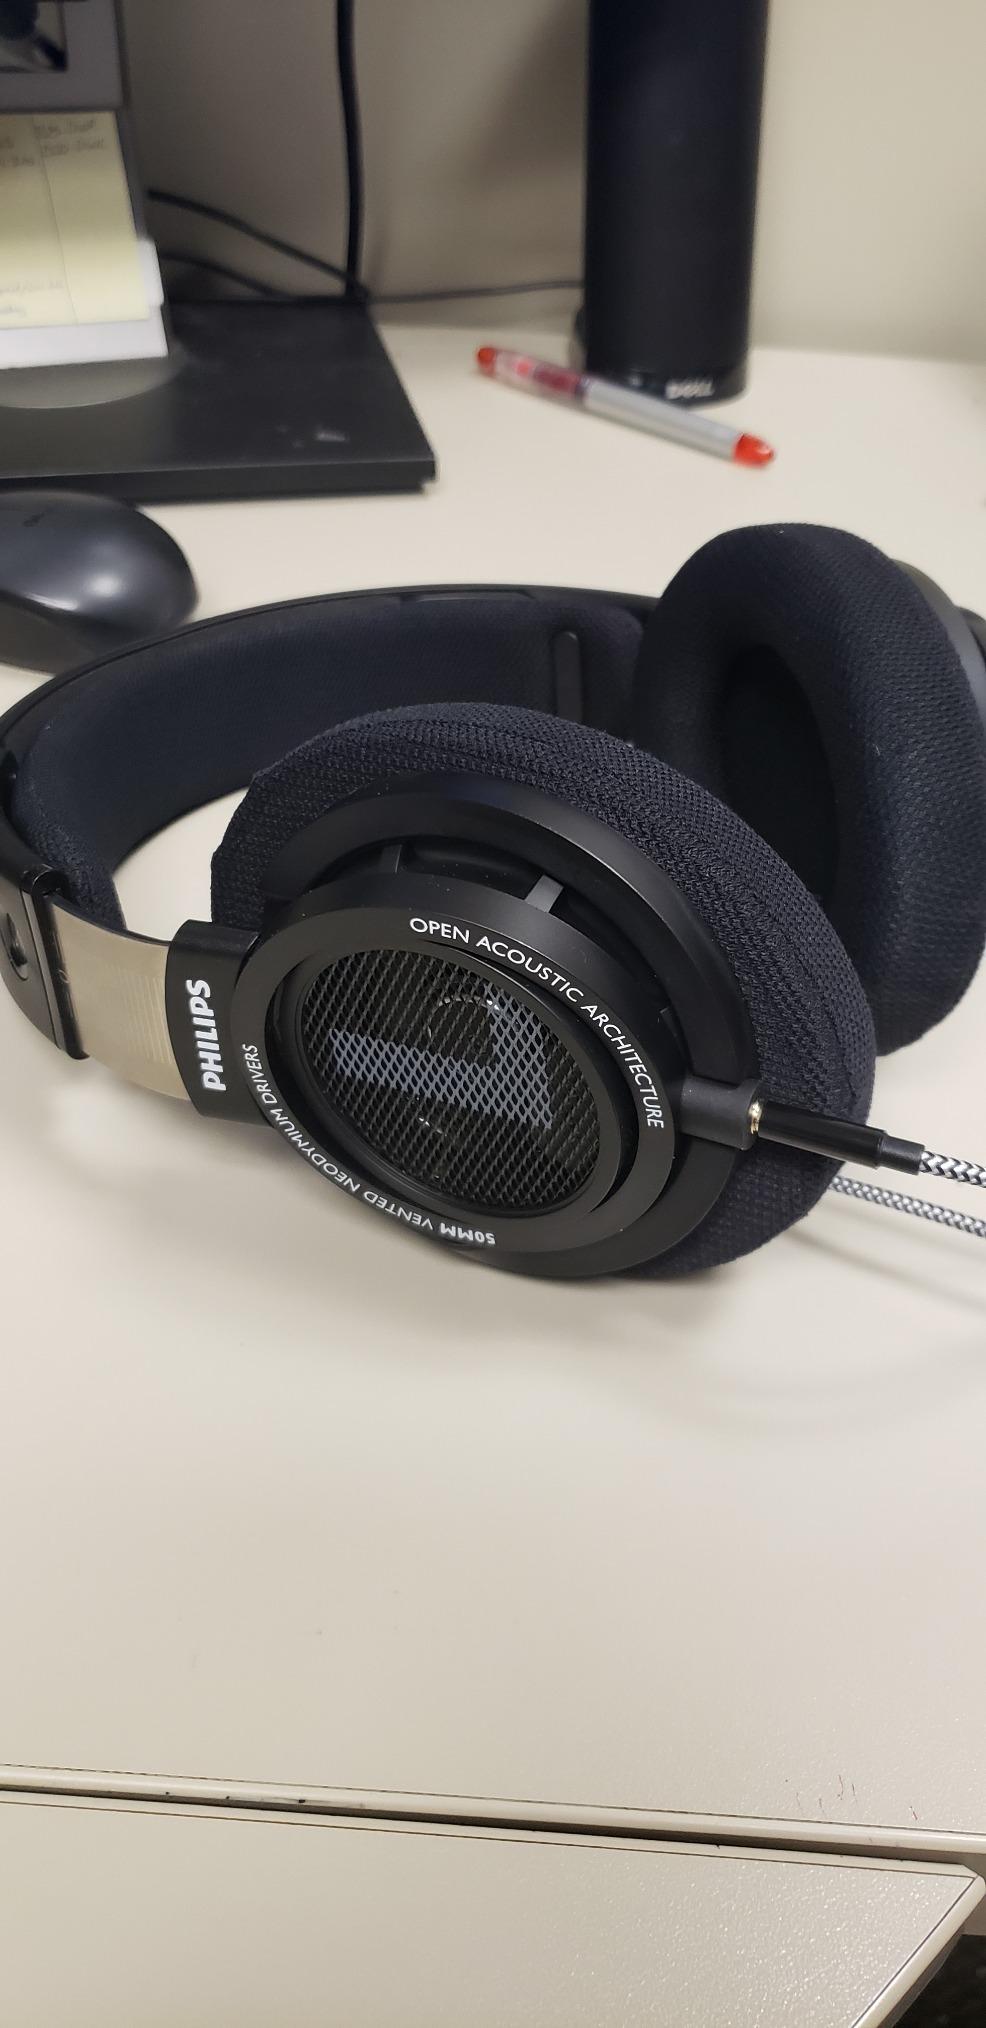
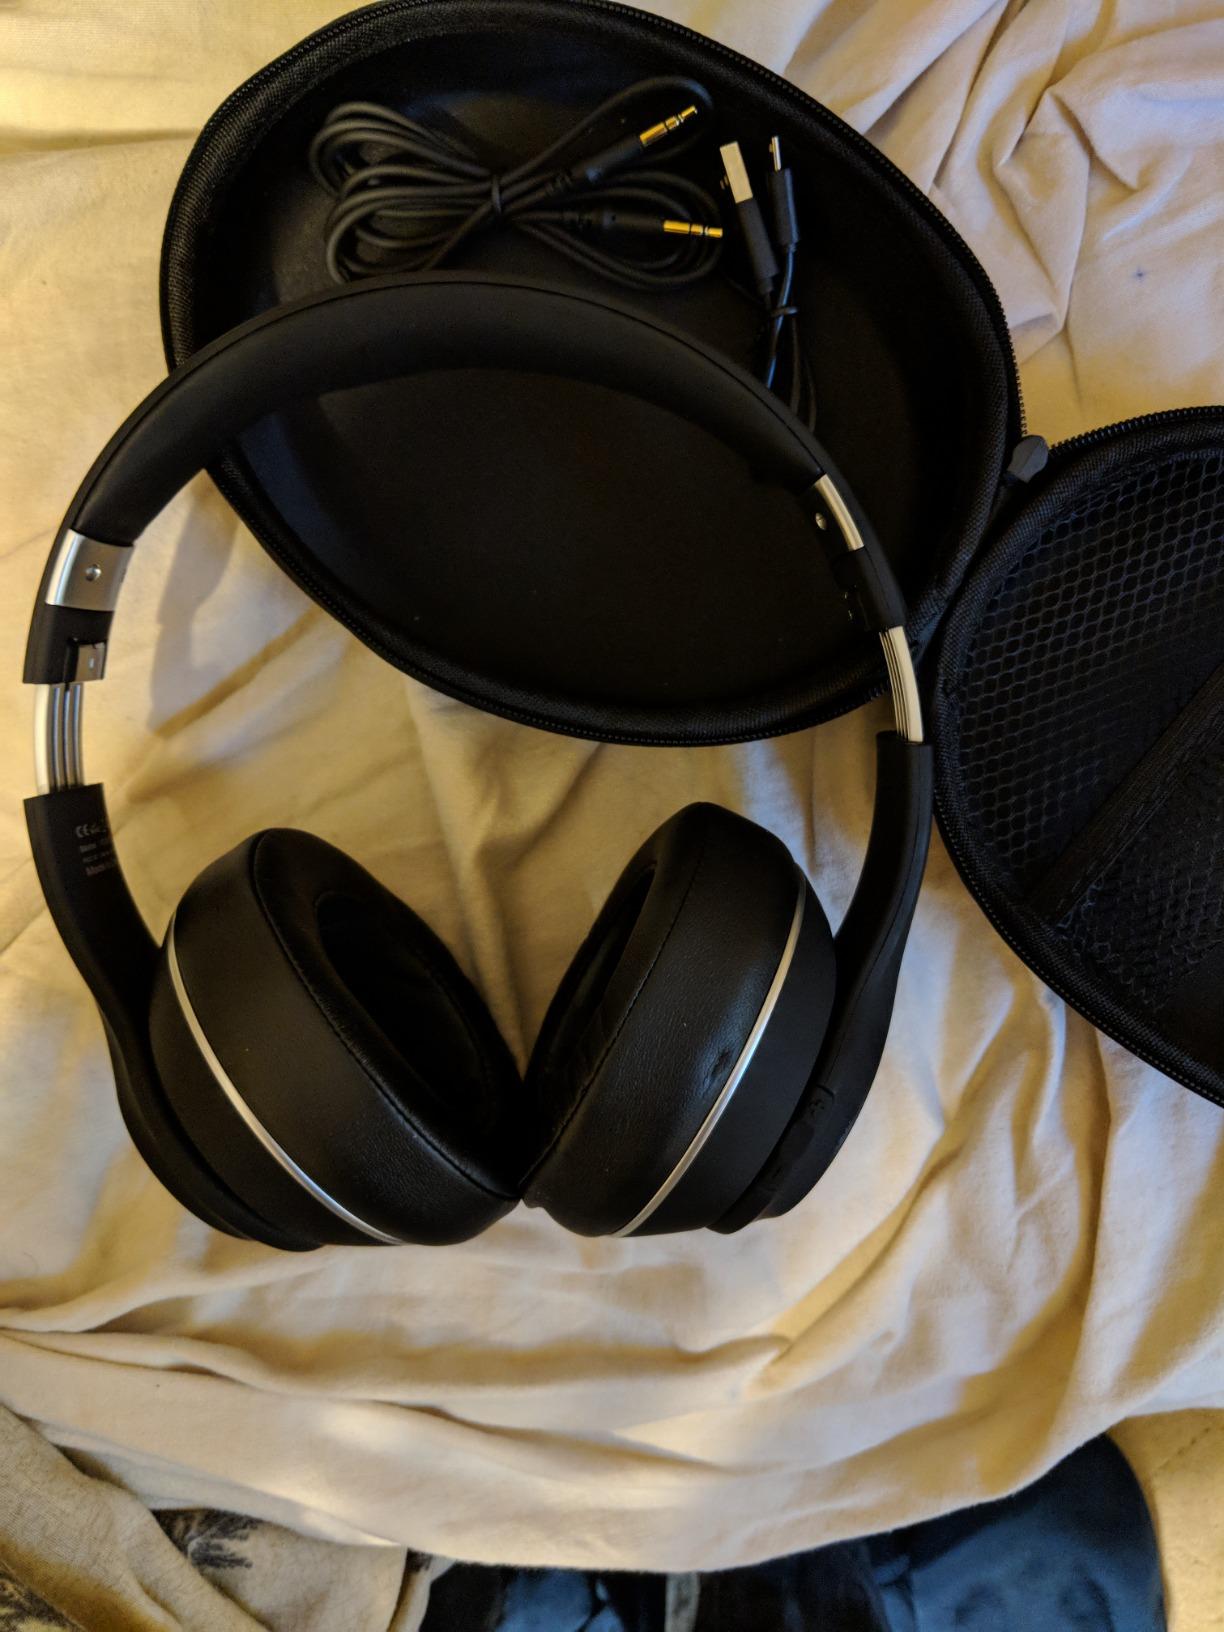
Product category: headphones
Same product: no